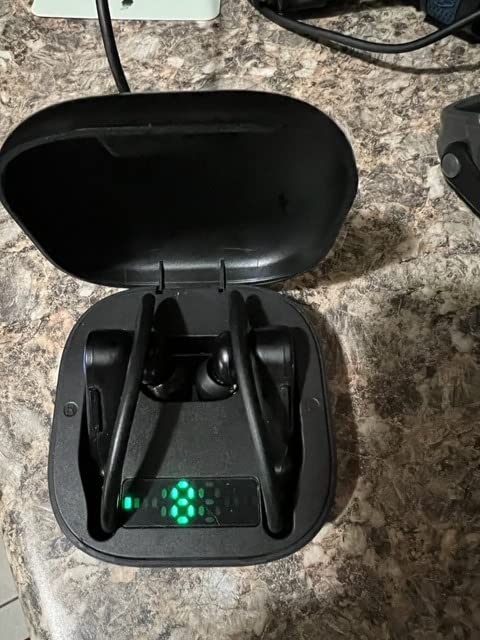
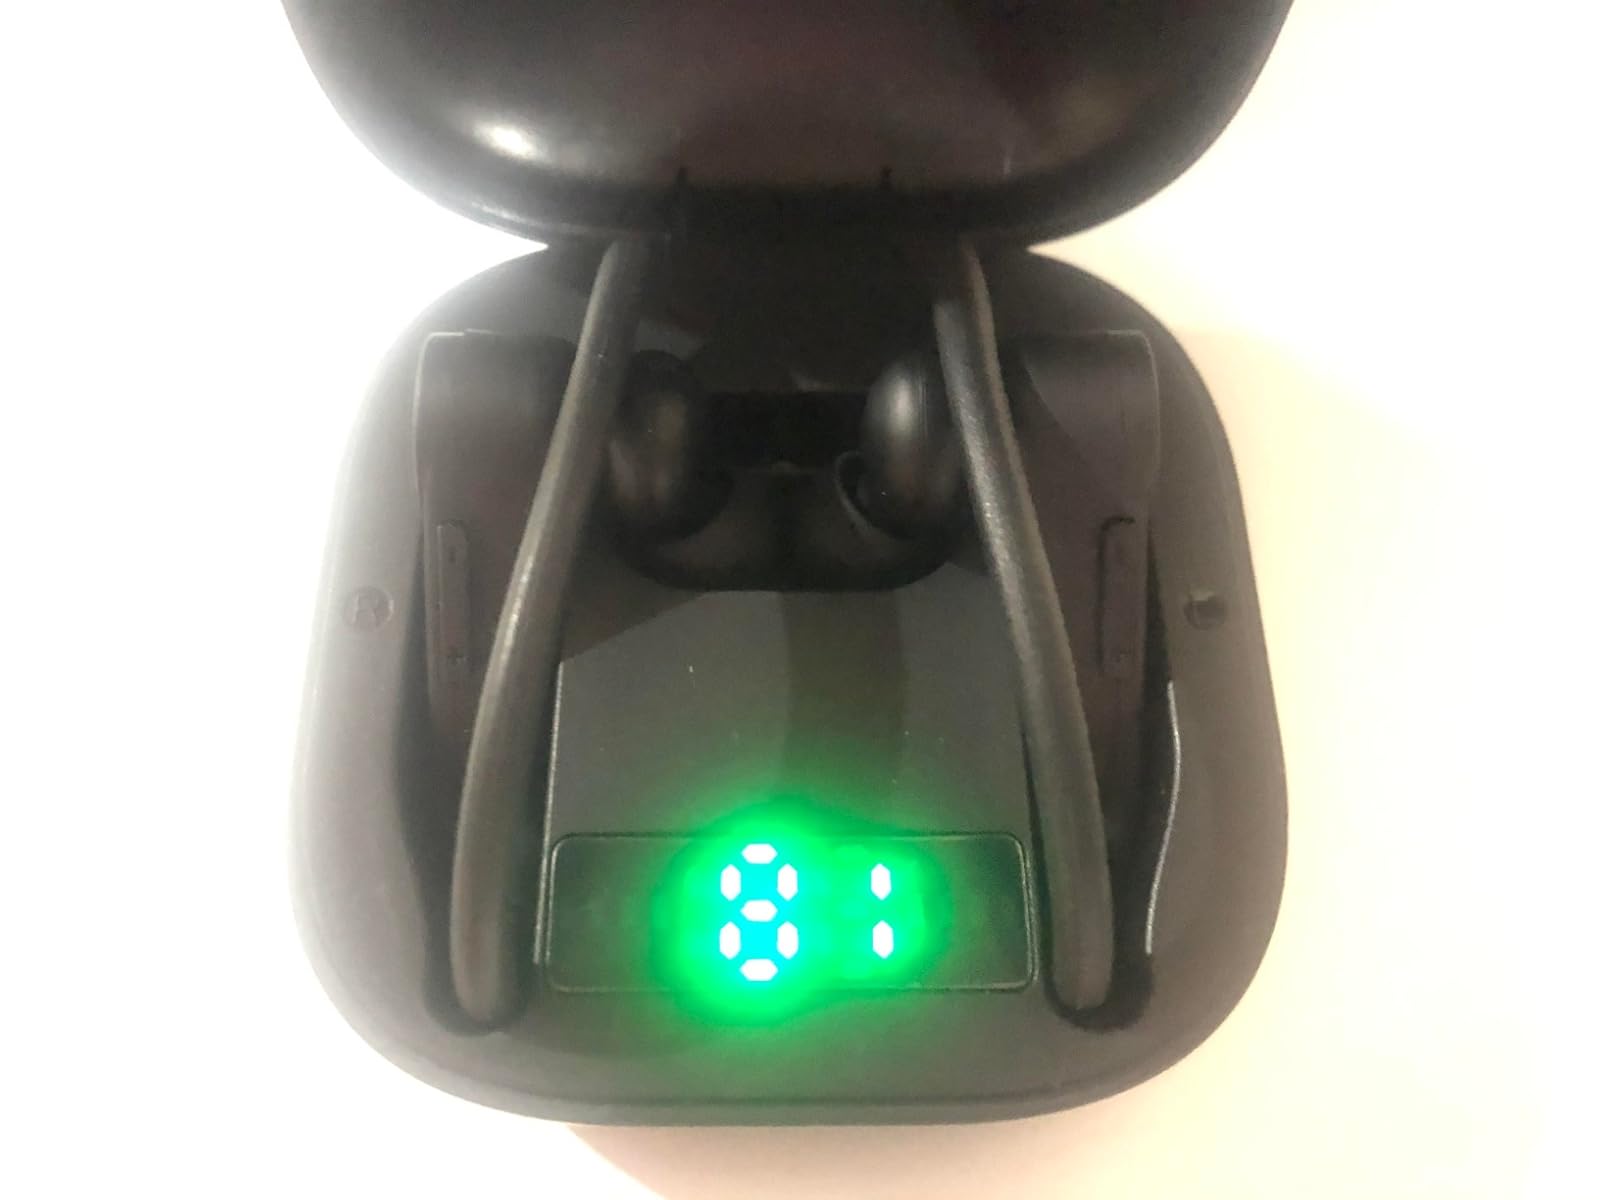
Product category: earbuds
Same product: no